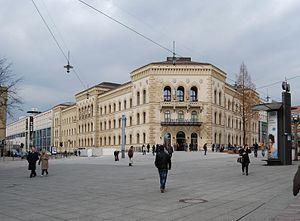
La Bahnhofstraße Saarbrücken est une rue piétonne située à Sarrebruck, en Allemagne. La Bahnhofstraße Saarbrücken débute au St. Johanner Markt et se termine à Europa-Galerie. La longueur de la rue est d'environ 700 mètres.